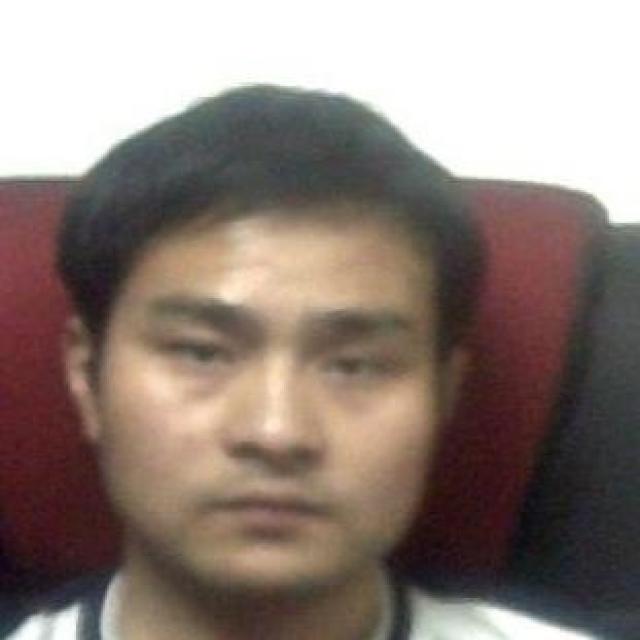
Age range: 21-44